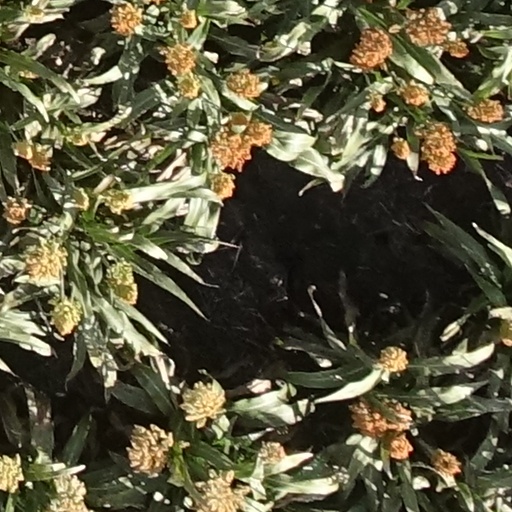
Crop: sorghum